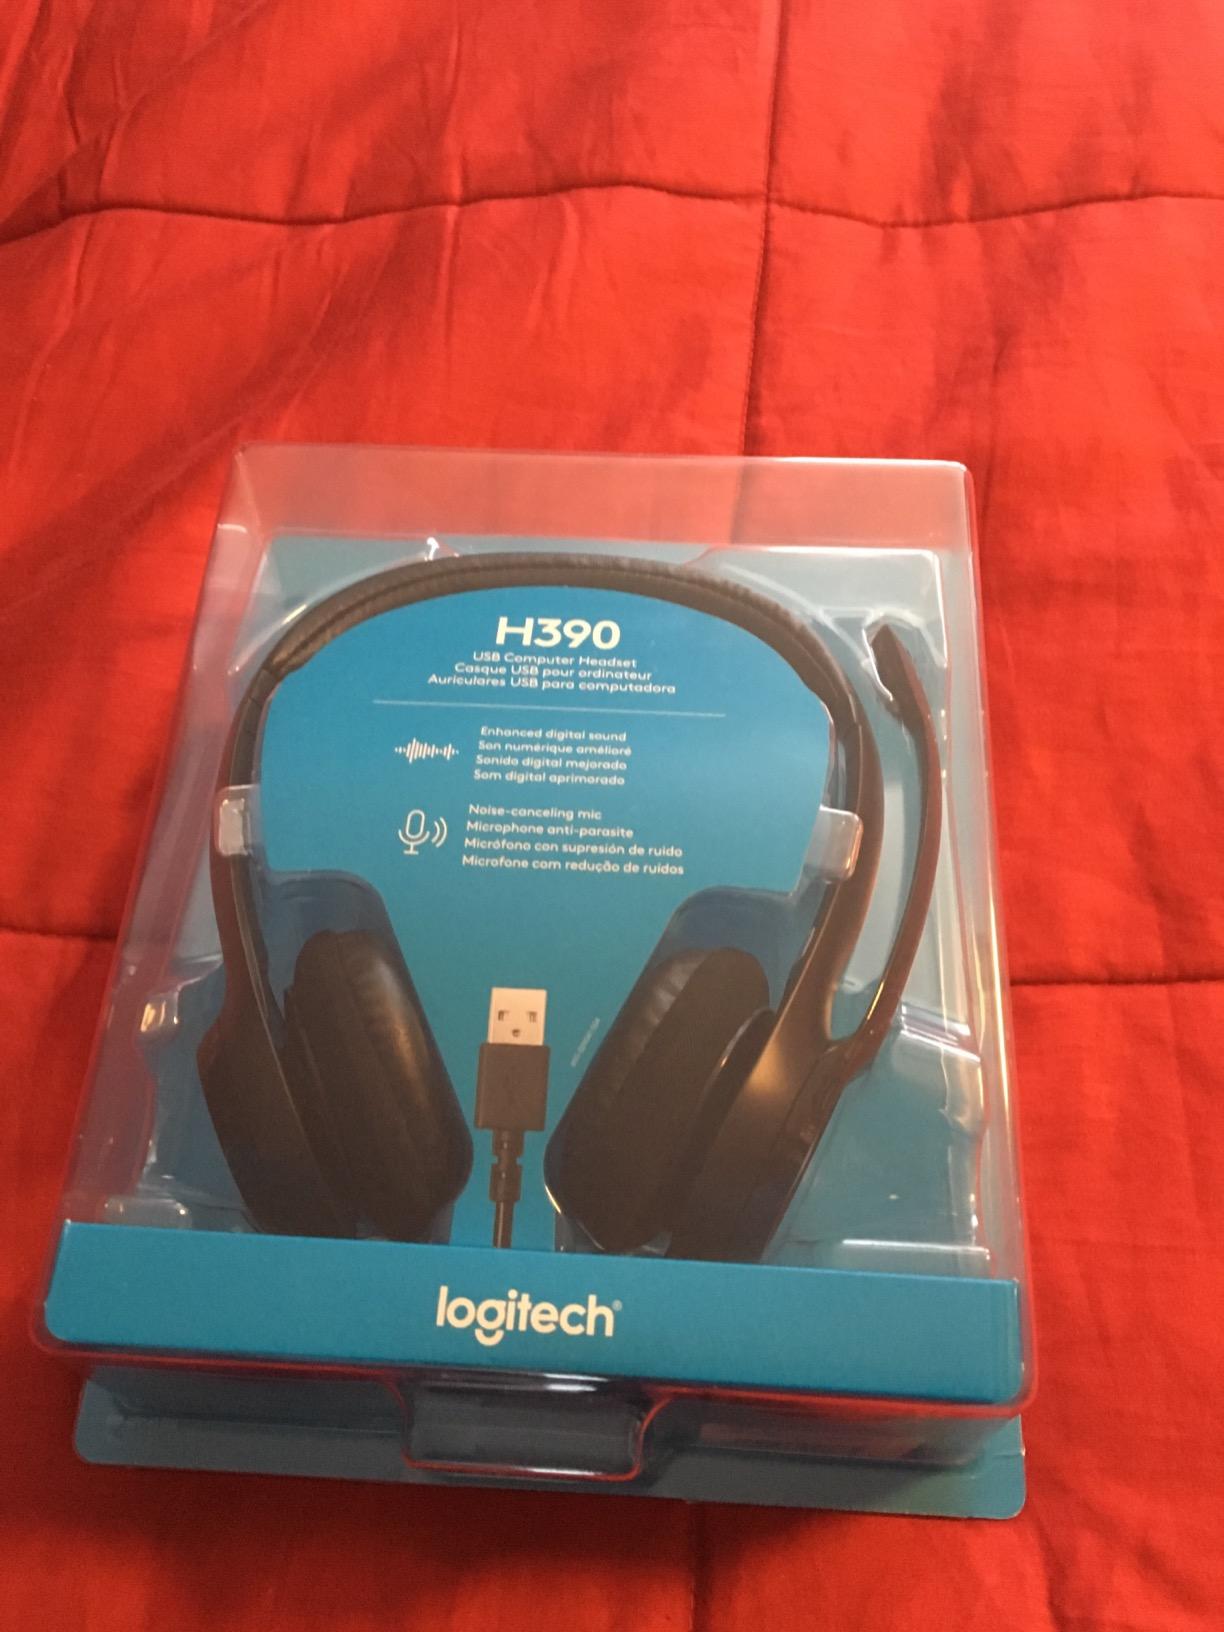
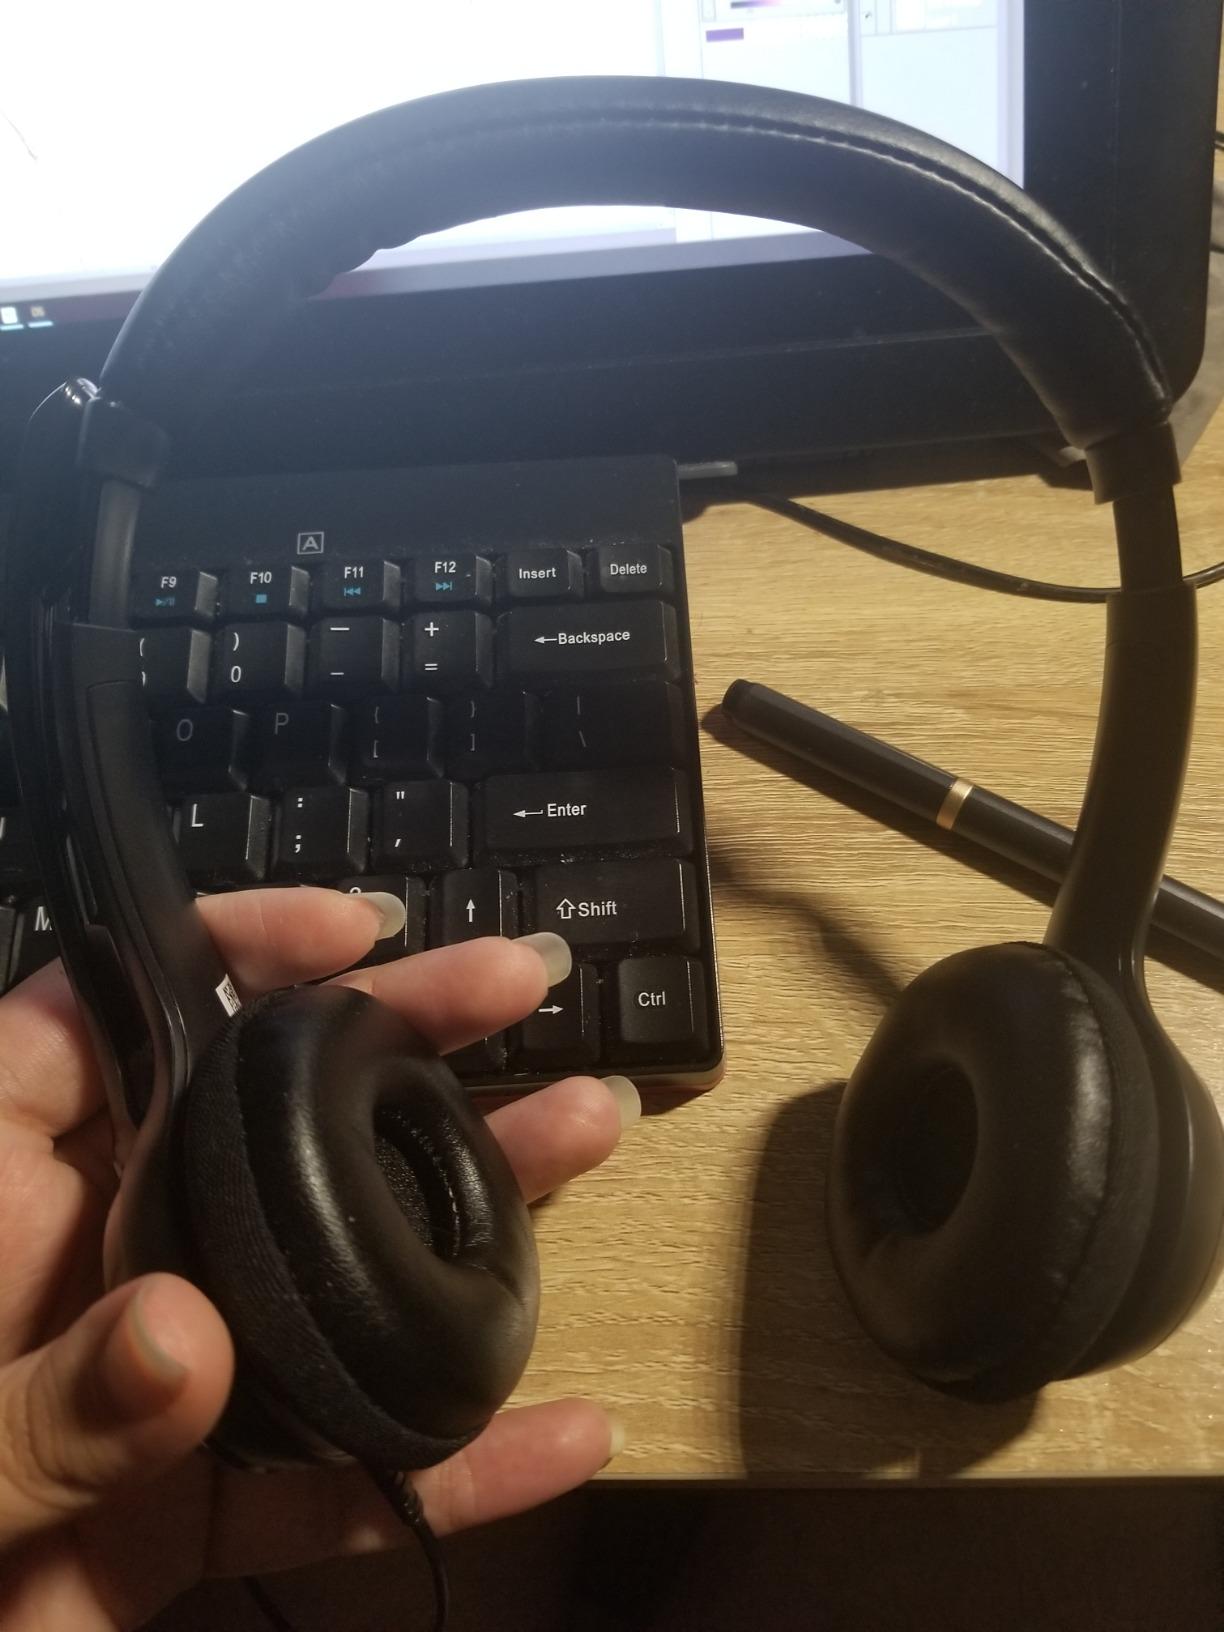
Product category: headphones
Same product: yes